Cueritos

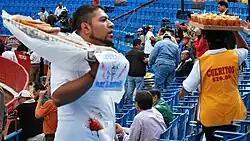
Vendors selling churros and cueritos (in a spicy sauce) at the Plaza de Toros in Mexico City

Cuerito is pig skin (pork rind) from Mexican cuisine, Venezuelan cuisine and Spanish cuisine. "Cuero" is the Spanish-language word for skin, leather or hide, so "cueritos" means "little skins". They are usually pickled in vinegar ("cueritos en vinagre") and can be made with a spicy sauce. The vinegar can be seasoned with pineapple, dulce macho (piloncillo), cloves, peppercorns, chile de árbol and oregano. There are also family recipes.